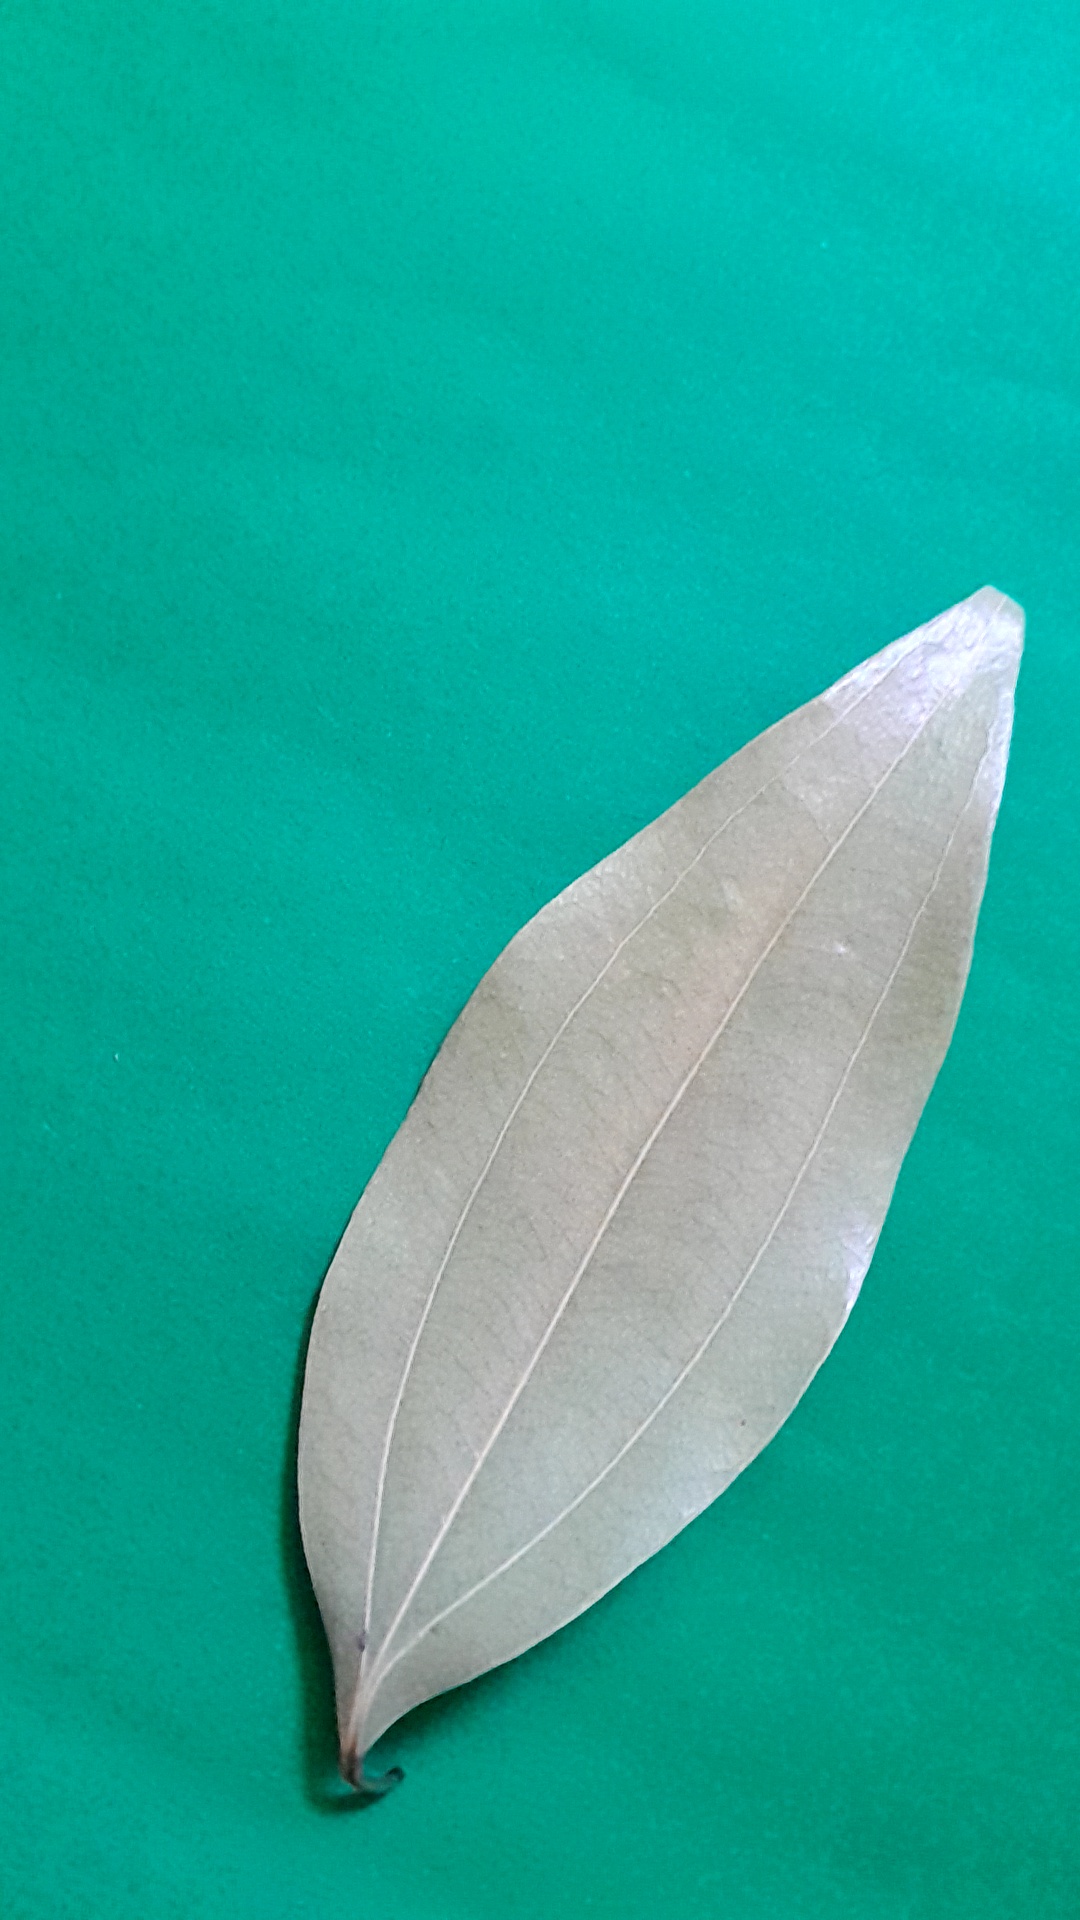
Label: Dry Leaf